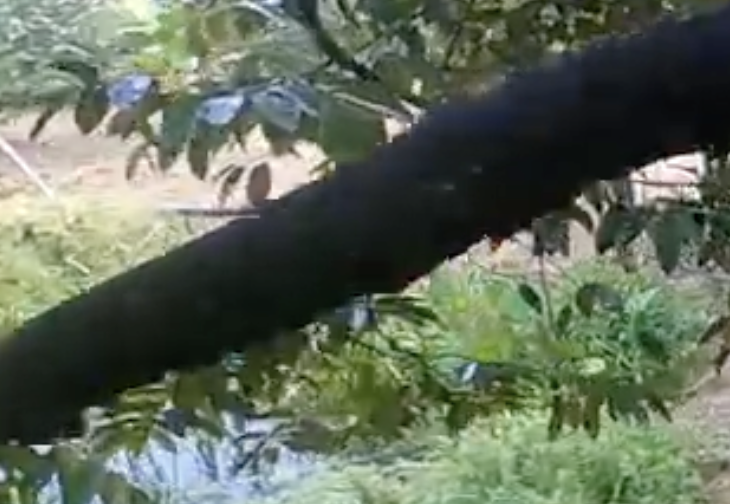
Label: sooty_mold